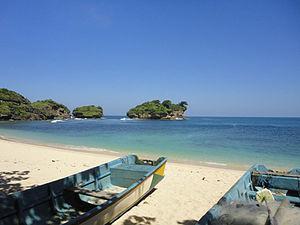
Le kabupaten de Pacitan, en indonésien Kabupaten Pacitan, est un kabupaten d'Indonésie situé dans la province de Java oriental.